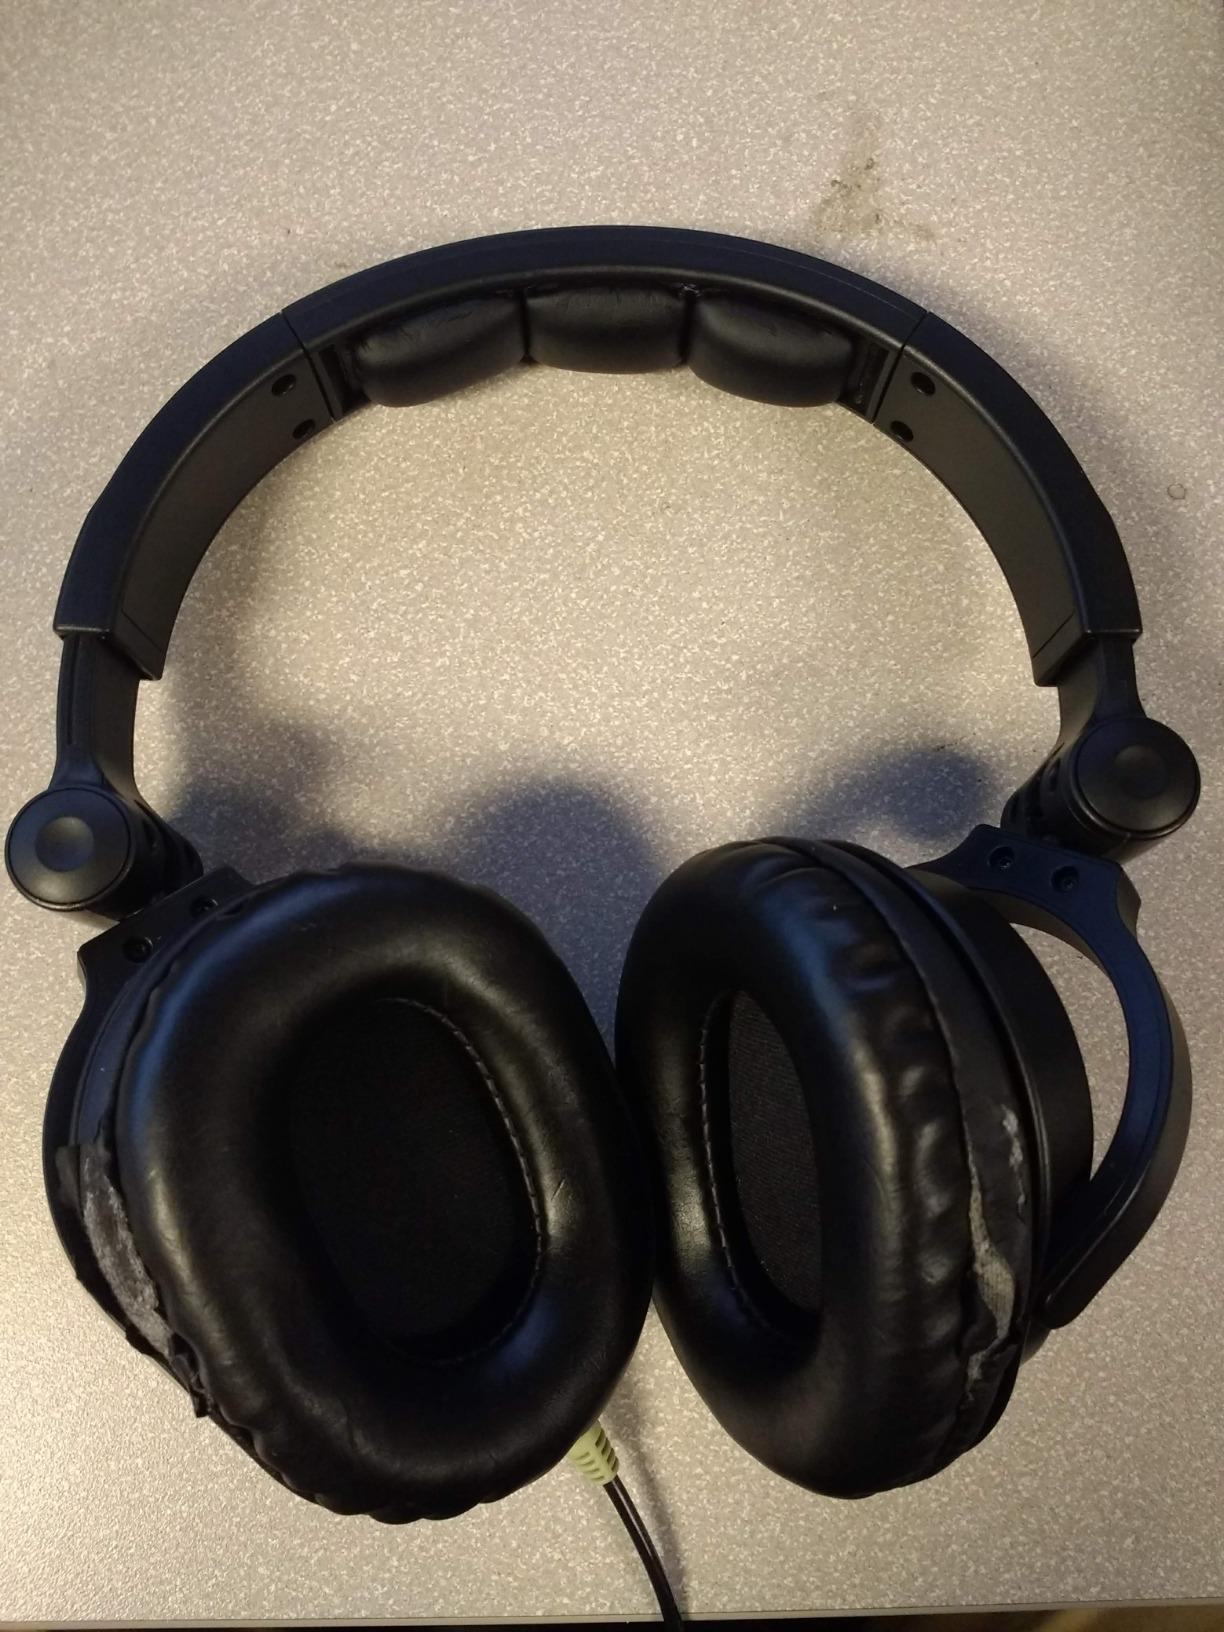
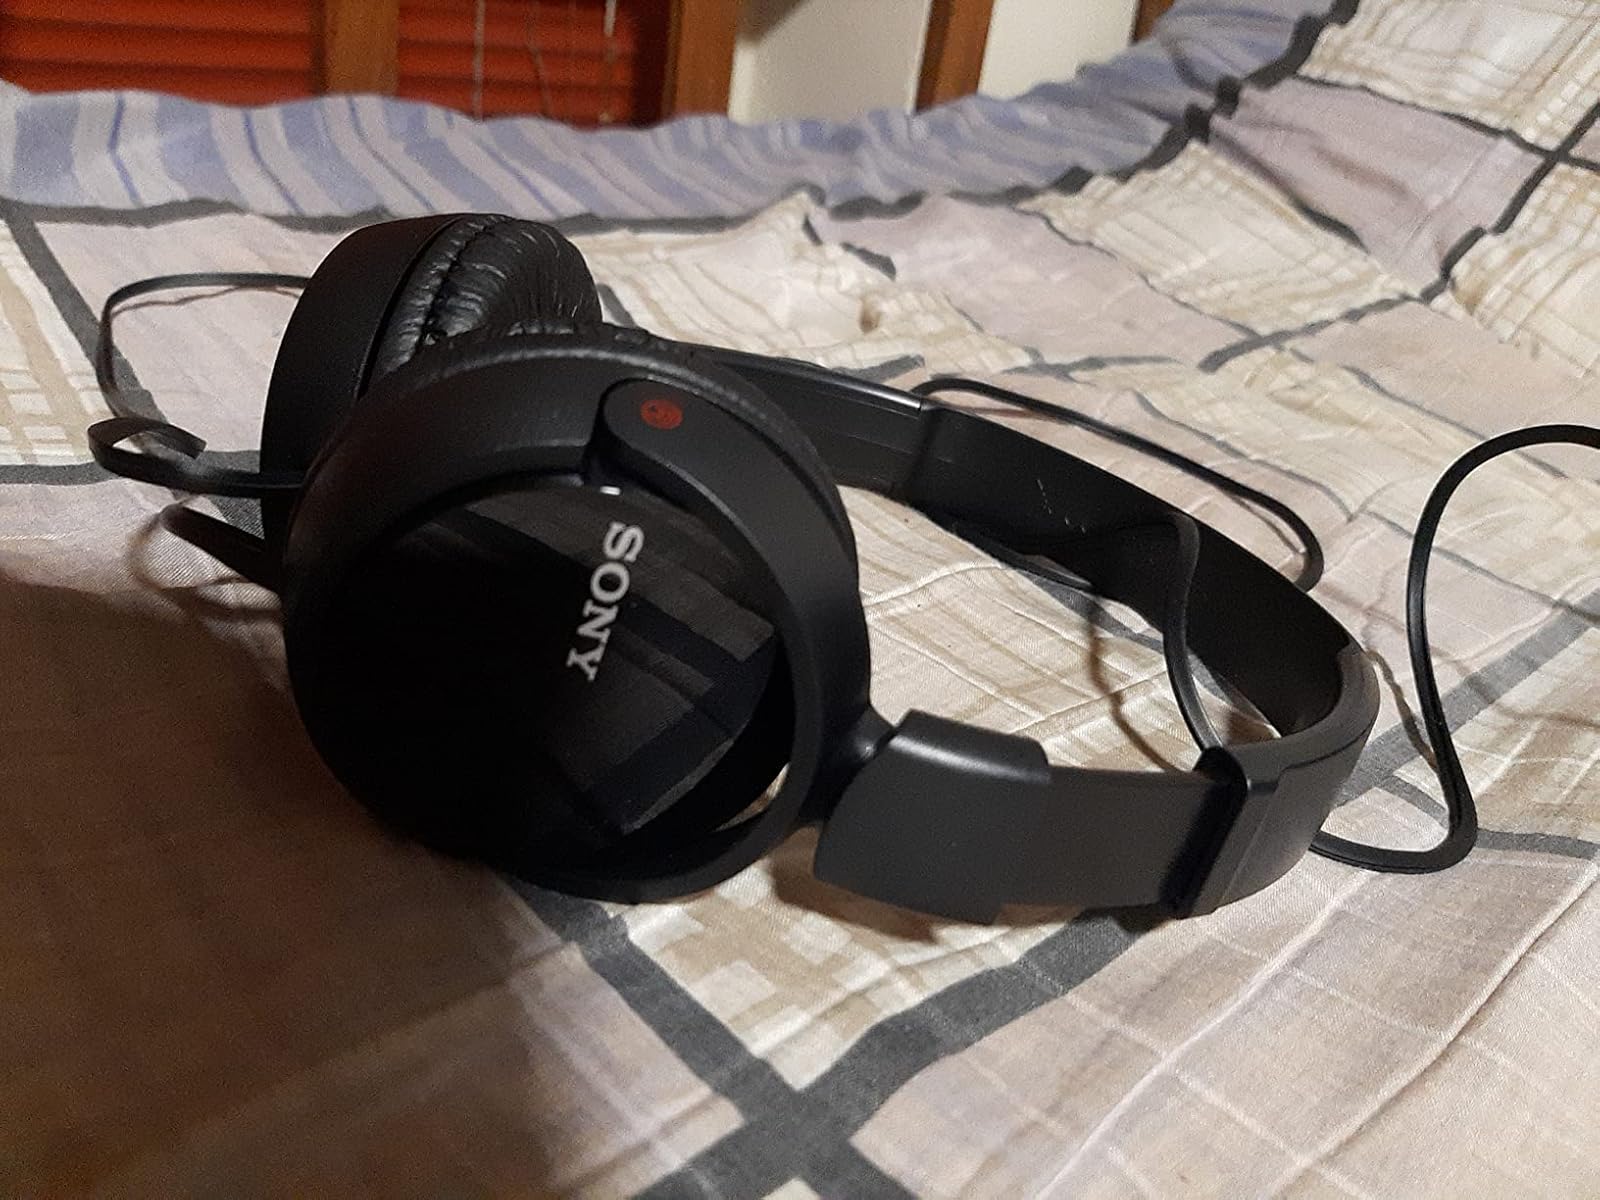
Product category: headphones
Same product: no